Kenworth T600

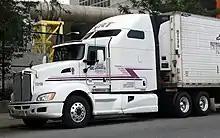
Kenworth T660

For 2008, the T660 was introduced as the replacement for the T600. Retaining the Aerocab cab/sleeper of the T600, in a major shift, the T660 adopted diesel engines produced by PACCAR. For the first time since 1990, the aerodynamics of the hood and fenders were updated, as the T660 introduced composite headlamps faired into the fenders while adopting a grille similar to the T2000 conventional. Front axle ratings ranged from and rear axle options ranged from single to tandem.